Mireille Mathieu

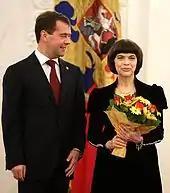
President Medvedev and Mireille Mathieu, November 2010

On 1 November 2008, she was a guest of Prime Minister Vladimir Putin in Moscow and performed a concert in his honor. The two visited the tent of visiting Libyan leader Muammar Gaddafi.